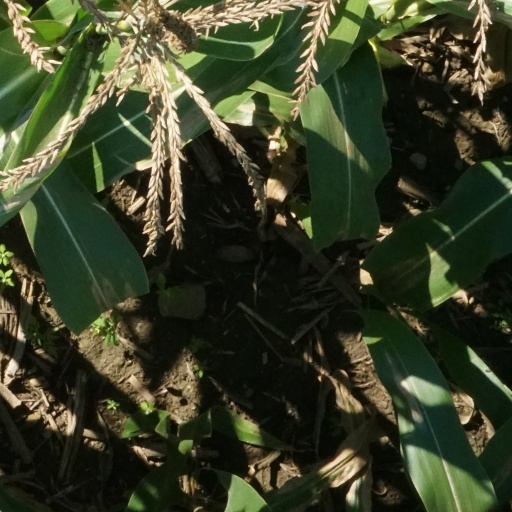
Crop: maize; corn